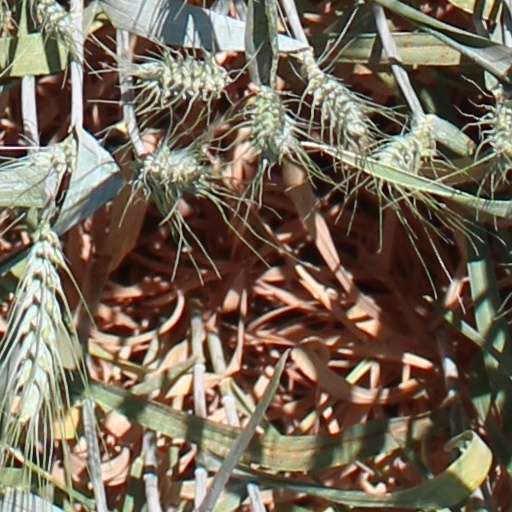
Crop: wheat